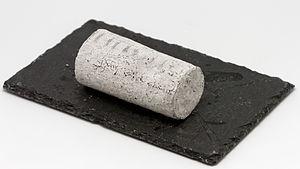
Angé est une commune française située dans le département de Loir-et-Cher en région Centre-Val de Loire.
Choussy est une commune française située dans le département de Loir-et-Cher, en région Centre-Val de Loire.
Pouillé est une commune française située dans le département de Loir-et-Cher, en région Centre-Val de Loire.
Crucheray est une commune française située dans le département de Loir-et-Cher, en région Centre-Val de Loire.
Villechauve est une commune française située dans le département de Loir-et-Cher, en région Centre-Val de Loire.
Saint-Amand-Longpré est une commune française située dans le département de Loir-et-Cher, en région Centre-Val de Loire.
Huisseau-en-Beauce est une commune française située dans le département de Loir-et-Cher en région Centre-Val de Loire. Ses habitants s'appellent les Huisselloises et les Huissellois.
Nourray est une commune française située dans le département de Loir-et-Cher, en région Centre-Val de Loire.
Châtillon-sur-Cher est une commune française située dans le département de Loir-et-Cher en région Centre-Val de Loire.
Saint-Cyr-du-Gault est une commune française située dans le département de Loir-et-Cher, en région Centre-Val de Loire.
Le Sainte-maure-de-touraine est un fromage de chèvre de la région Centre-Val de Loire, en France. Cette appellation d'origine doit son existence à la commune homonyme Sainte-Maure-de-Touraine.